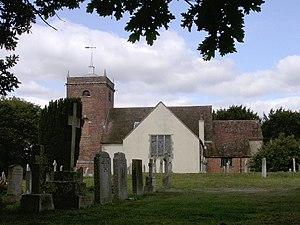
Minstead est un village et une paroisse civile dans le district du New Forest, dans le comté du Hampshire, en Angleterre.